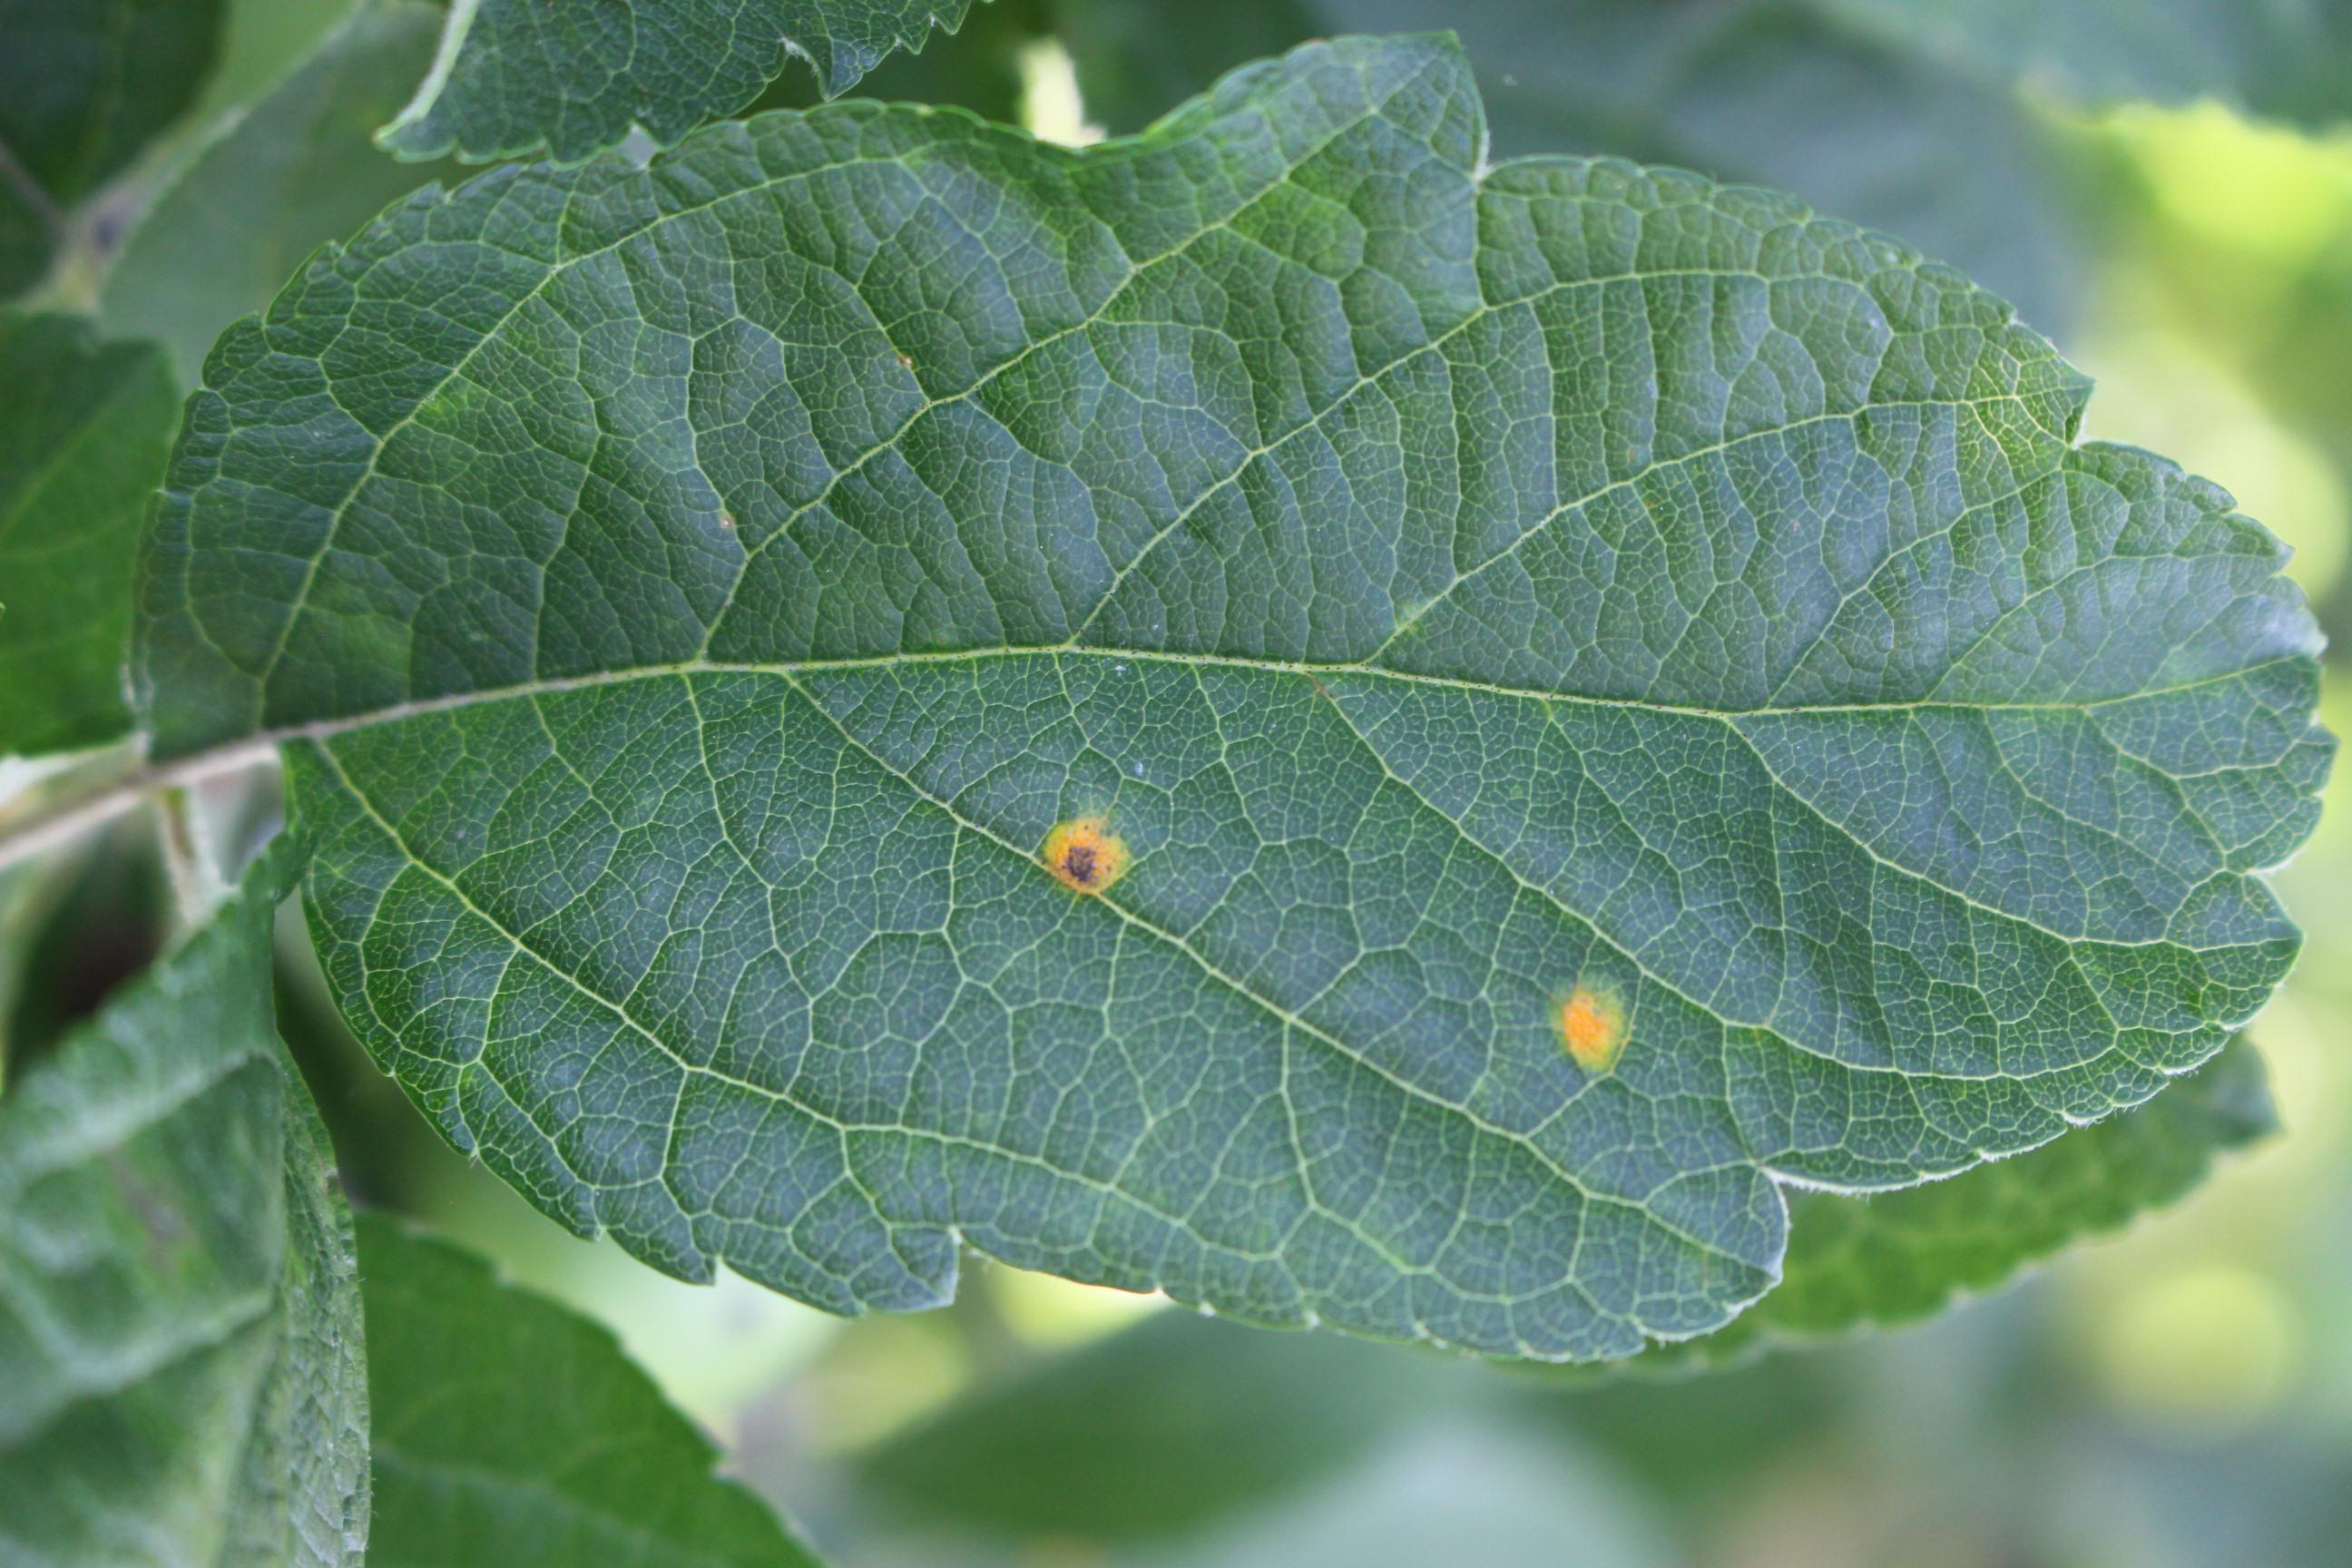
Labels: rust